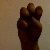
The image shows a hand gesture representing the letter 'E' in Indian Sign Language.